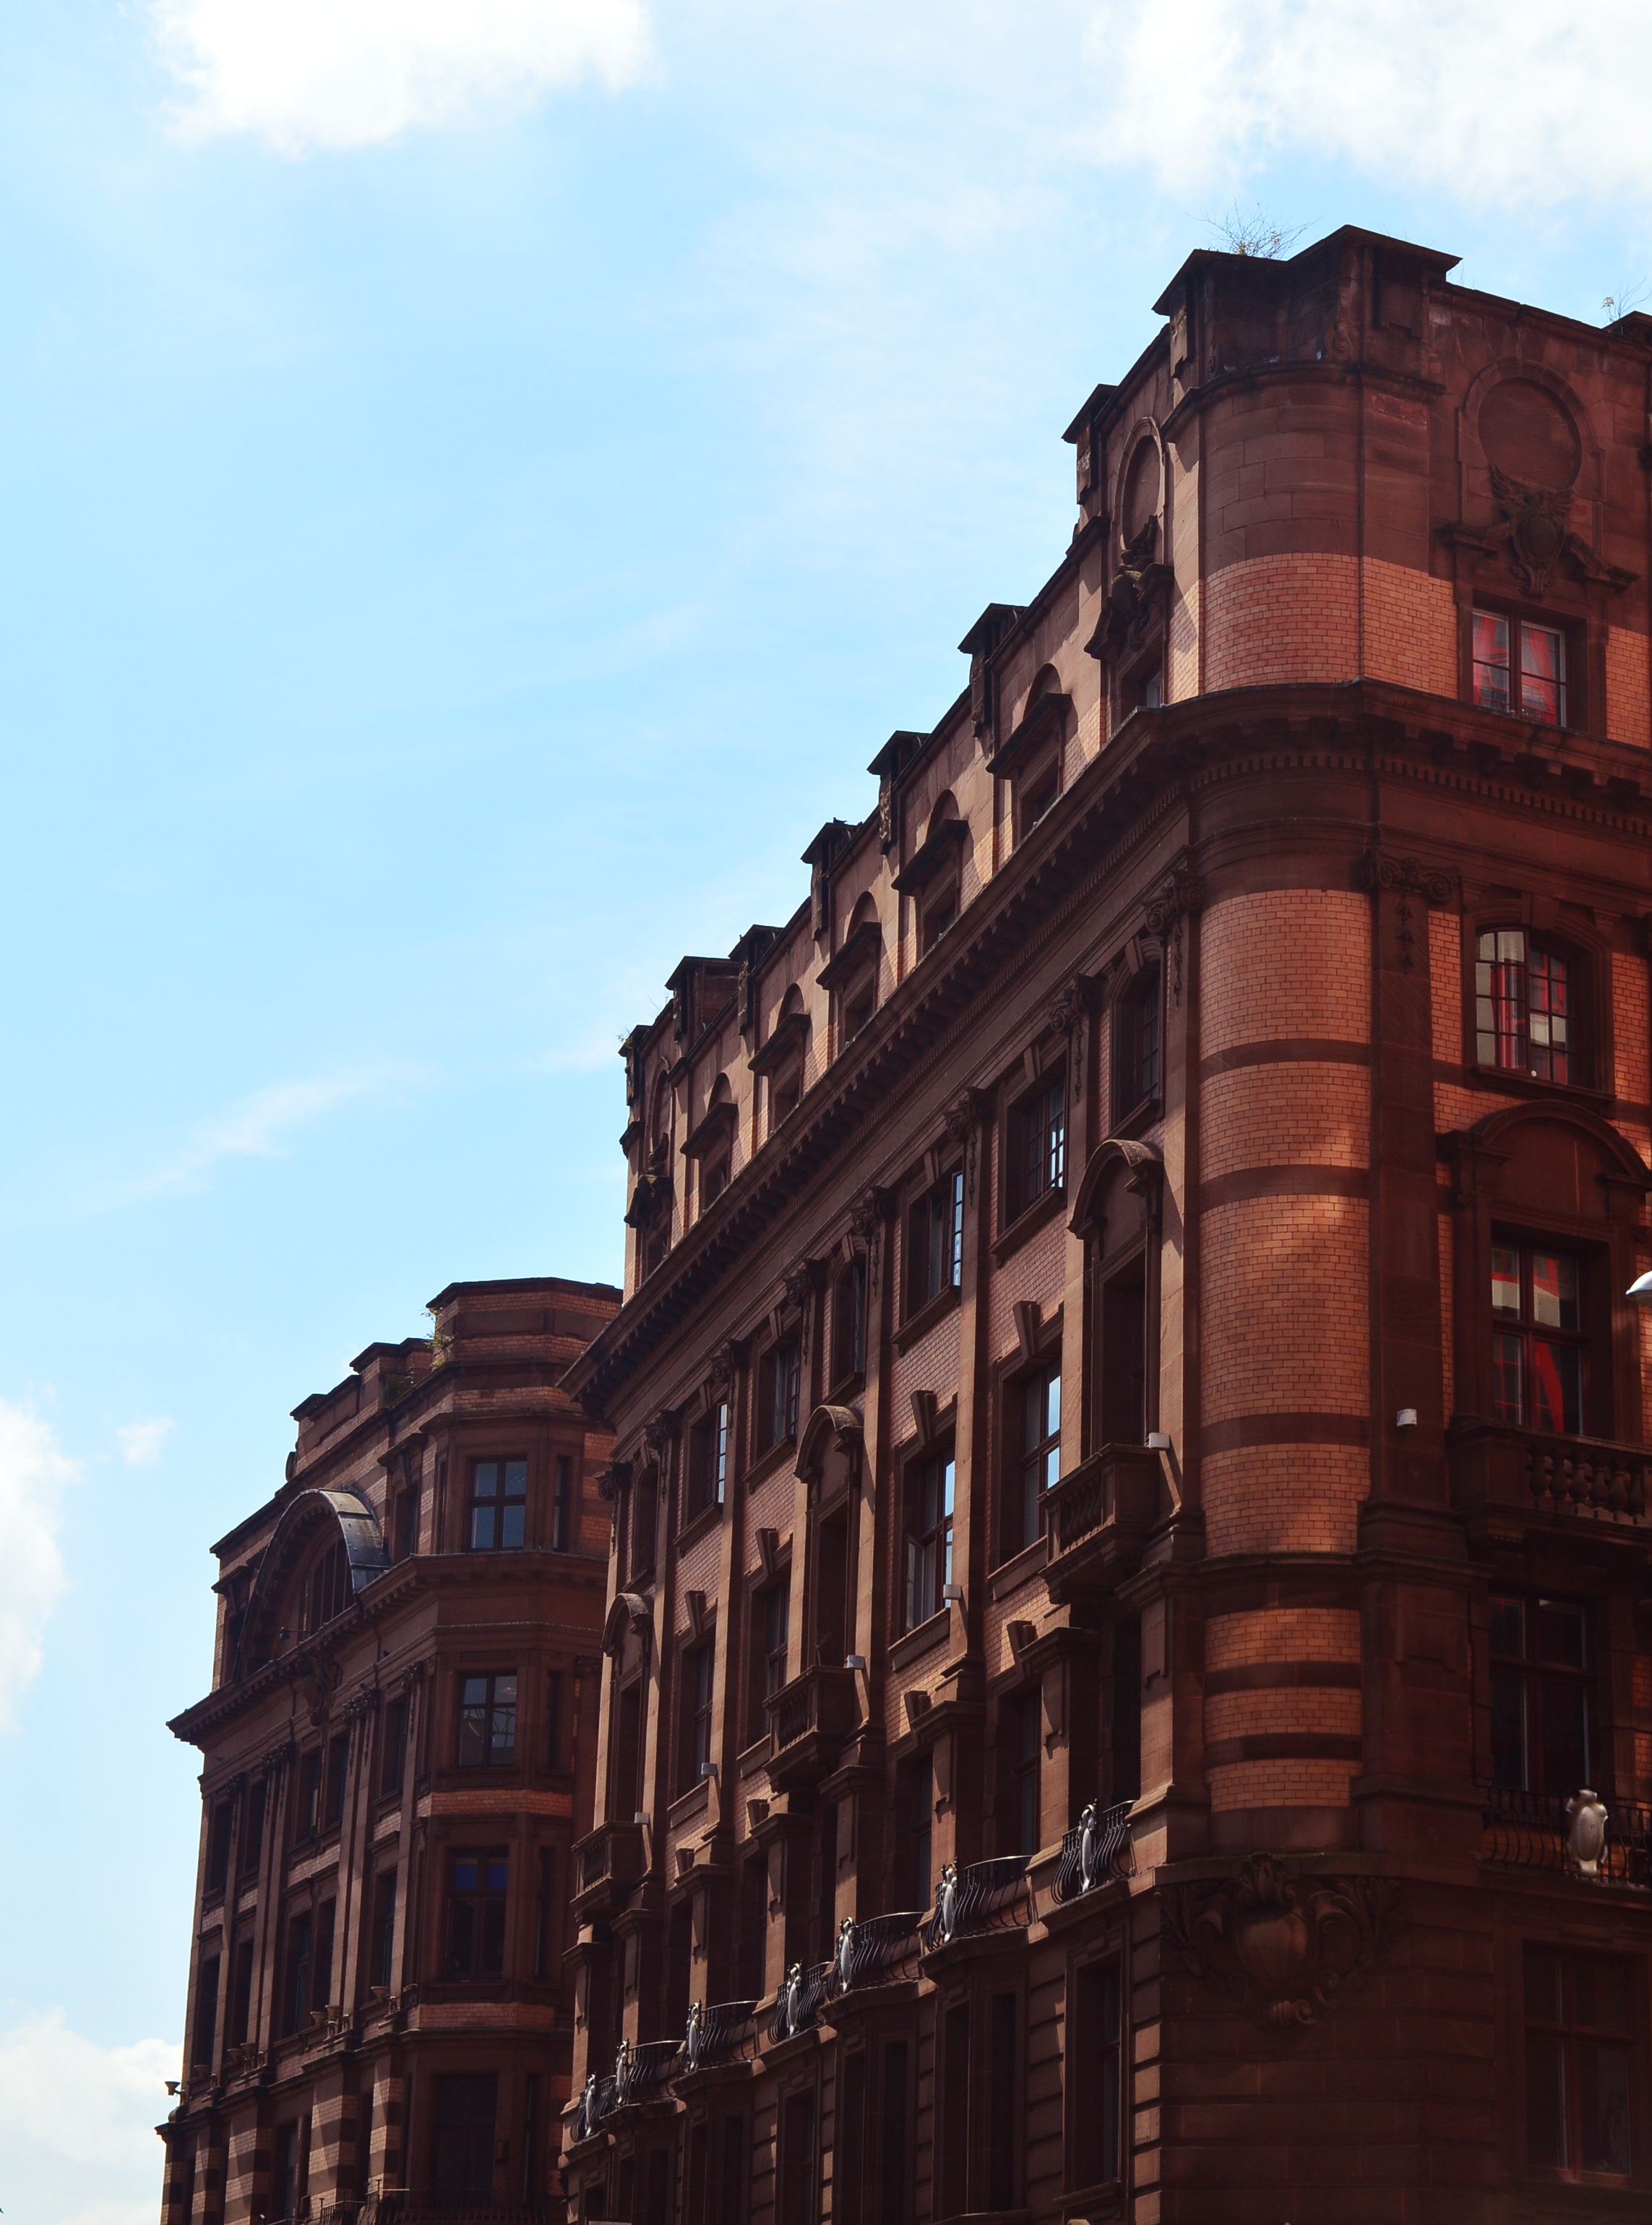
architecture, town, building, palace, city, cityscape, downtown, evening, landmark, facade, urban area, ancient history